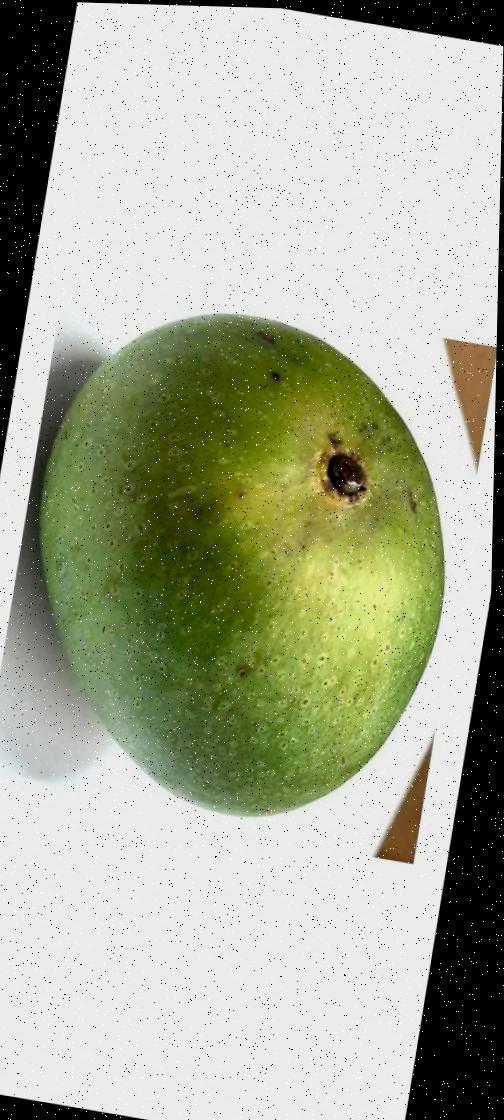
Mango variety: Ashshina Zhinuk